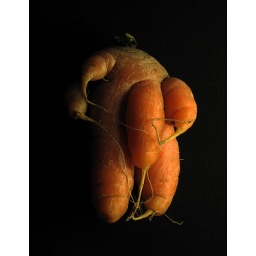
i found him hiding in the carrot basket at the farmers market